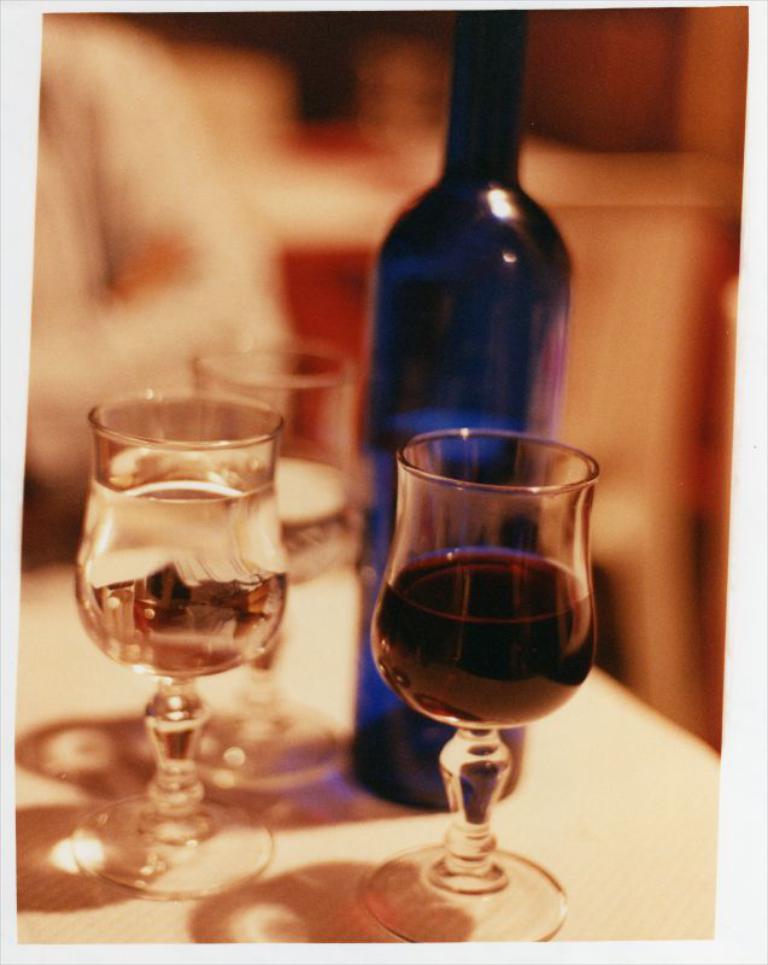
Label: others